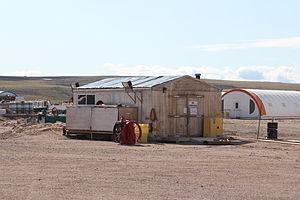
L'aérodrome de Mary River est un aérodrome situé au Nunavut, au Canada.